Ferdinando Ughelli

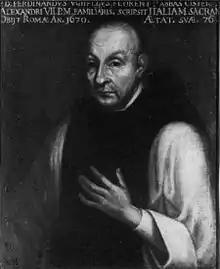
17th century portrait of Ferdinando Ughelli, Milan, Pinacoteca Ambrosiana

Ferdinando Ughelli (21 March 1595 – 19 May 1670) was an Italian Cistercian monk and church historian. He is best known for his monumental "Italia sacra", a massive nine-volume treatise detailing the history of all Italian dioceses from the earliest Christian centuries to his day.